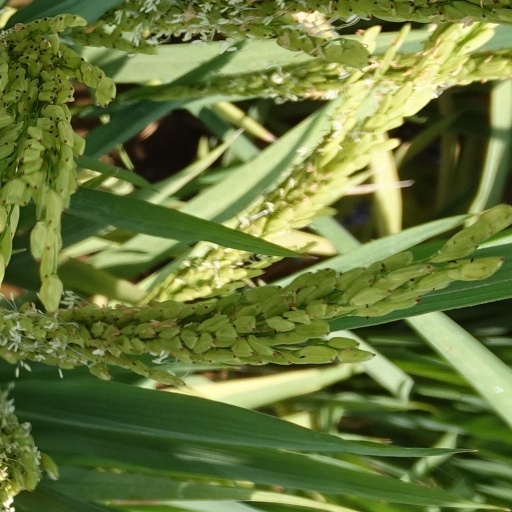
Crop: rice